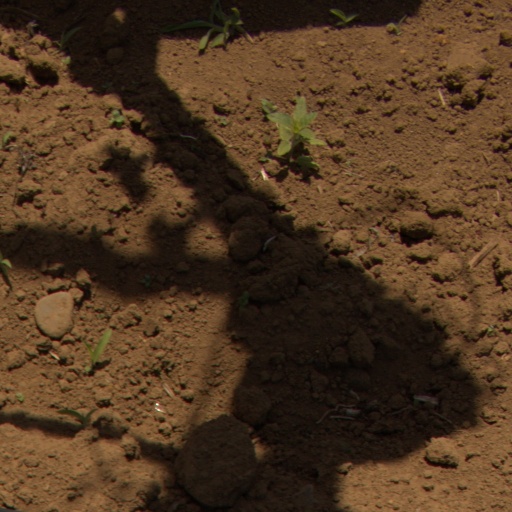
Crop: Jerusalem artichoke